Time in Pakistan

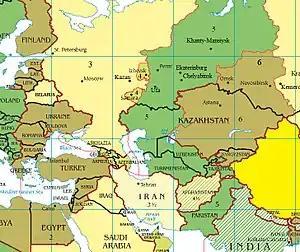
Time zones of South Asia (numbers are hours ahead of UTC)

Pakistan uses one time zone, which is Pakistan Standard Time (PKT). This is — that is, five hours ahead of Coordinated Universal Time.